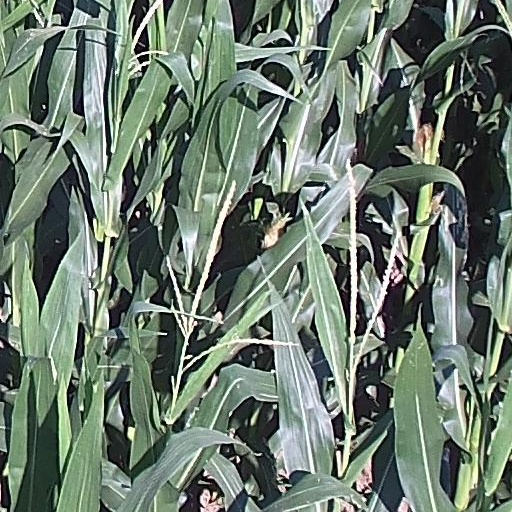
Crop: maize; corn